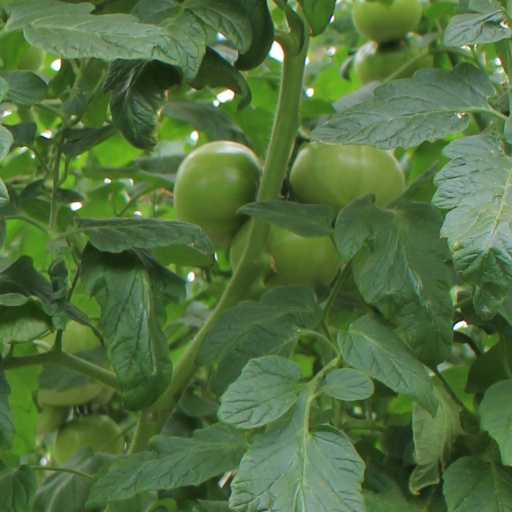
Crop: tomato